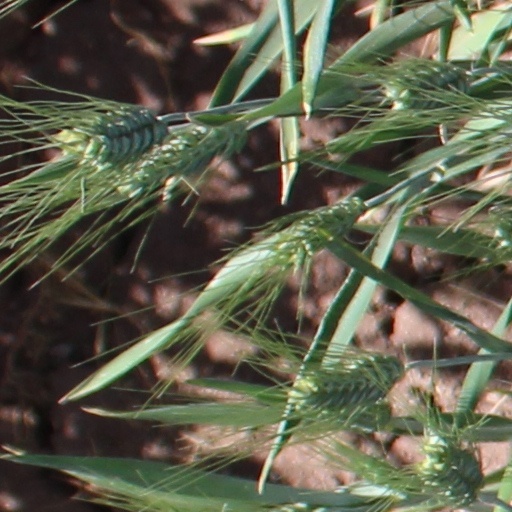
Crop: wheat